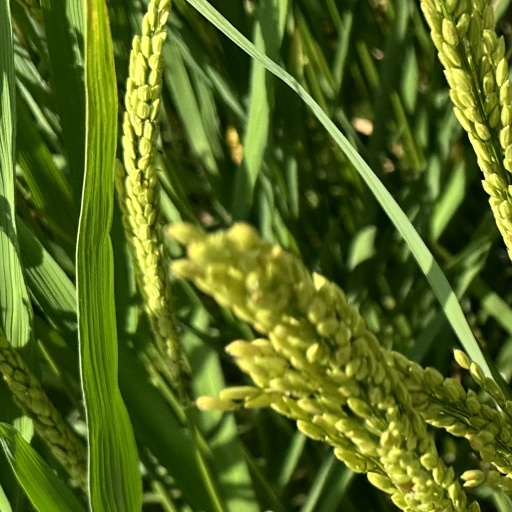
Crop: rice